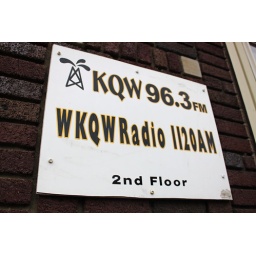
WKQW sign on the front of the IOOF (International Order of Odd Fellows) building on seneca street in downtown oil city, pa.